Calcutta High Court

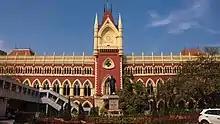
Calcutta High Court building

Calcutta High Court is the oldest High Court in India. It is located at Esplanade Row West, Calcutta (Kolkata), West Bengal. It has jurisdiction over the state of West Bengal and the Union Territory of the Andaman and Nicobar Islands. The High Court building's design is somewhat based on the "Lakenhal" (Cloth Hall) in Ypres in Flanders, Belgium.